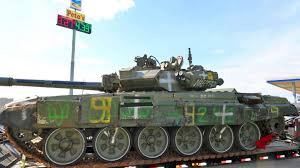
Label: T-90